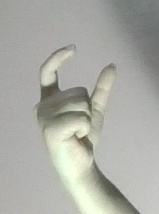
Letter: nun